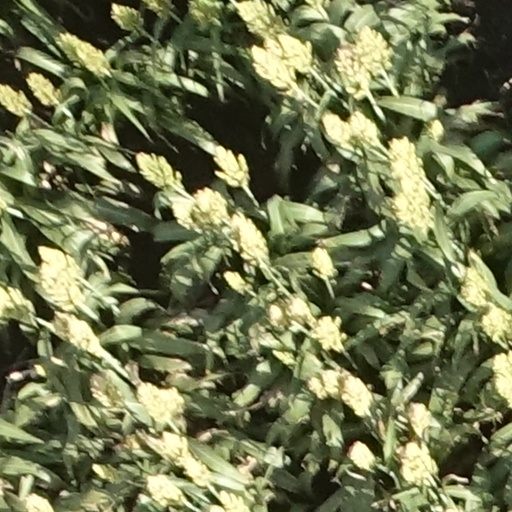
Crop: sorghum